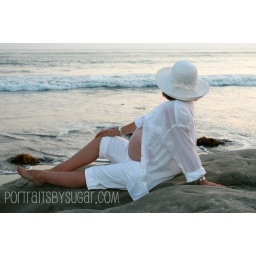
Nic in white hat